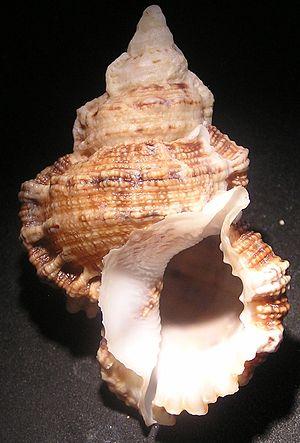
Tutufa est un genre de mollusques de la classe des gastéropodes, rangé dans la famille des Bursidae.